Stampede Trail

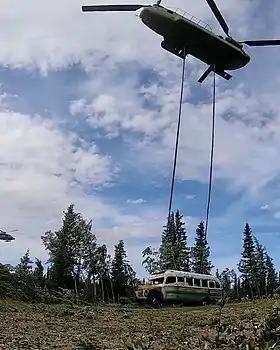
Alaska National Guard helicopter airlifted the bus from Stampede Trail in June 2020

Two additional hikers died attempting to reach Bus 142. In 2010, Claire Ackermann of Switzerland drowned trying to cross the Teklanika River. She had tied herself to a rope spanning the fast-moving river, but lost her footing and drowned before she could be cut free. In 2019, Veranika Nikanava of Belarus also drowned while trying to cross the river while tied to a rope.